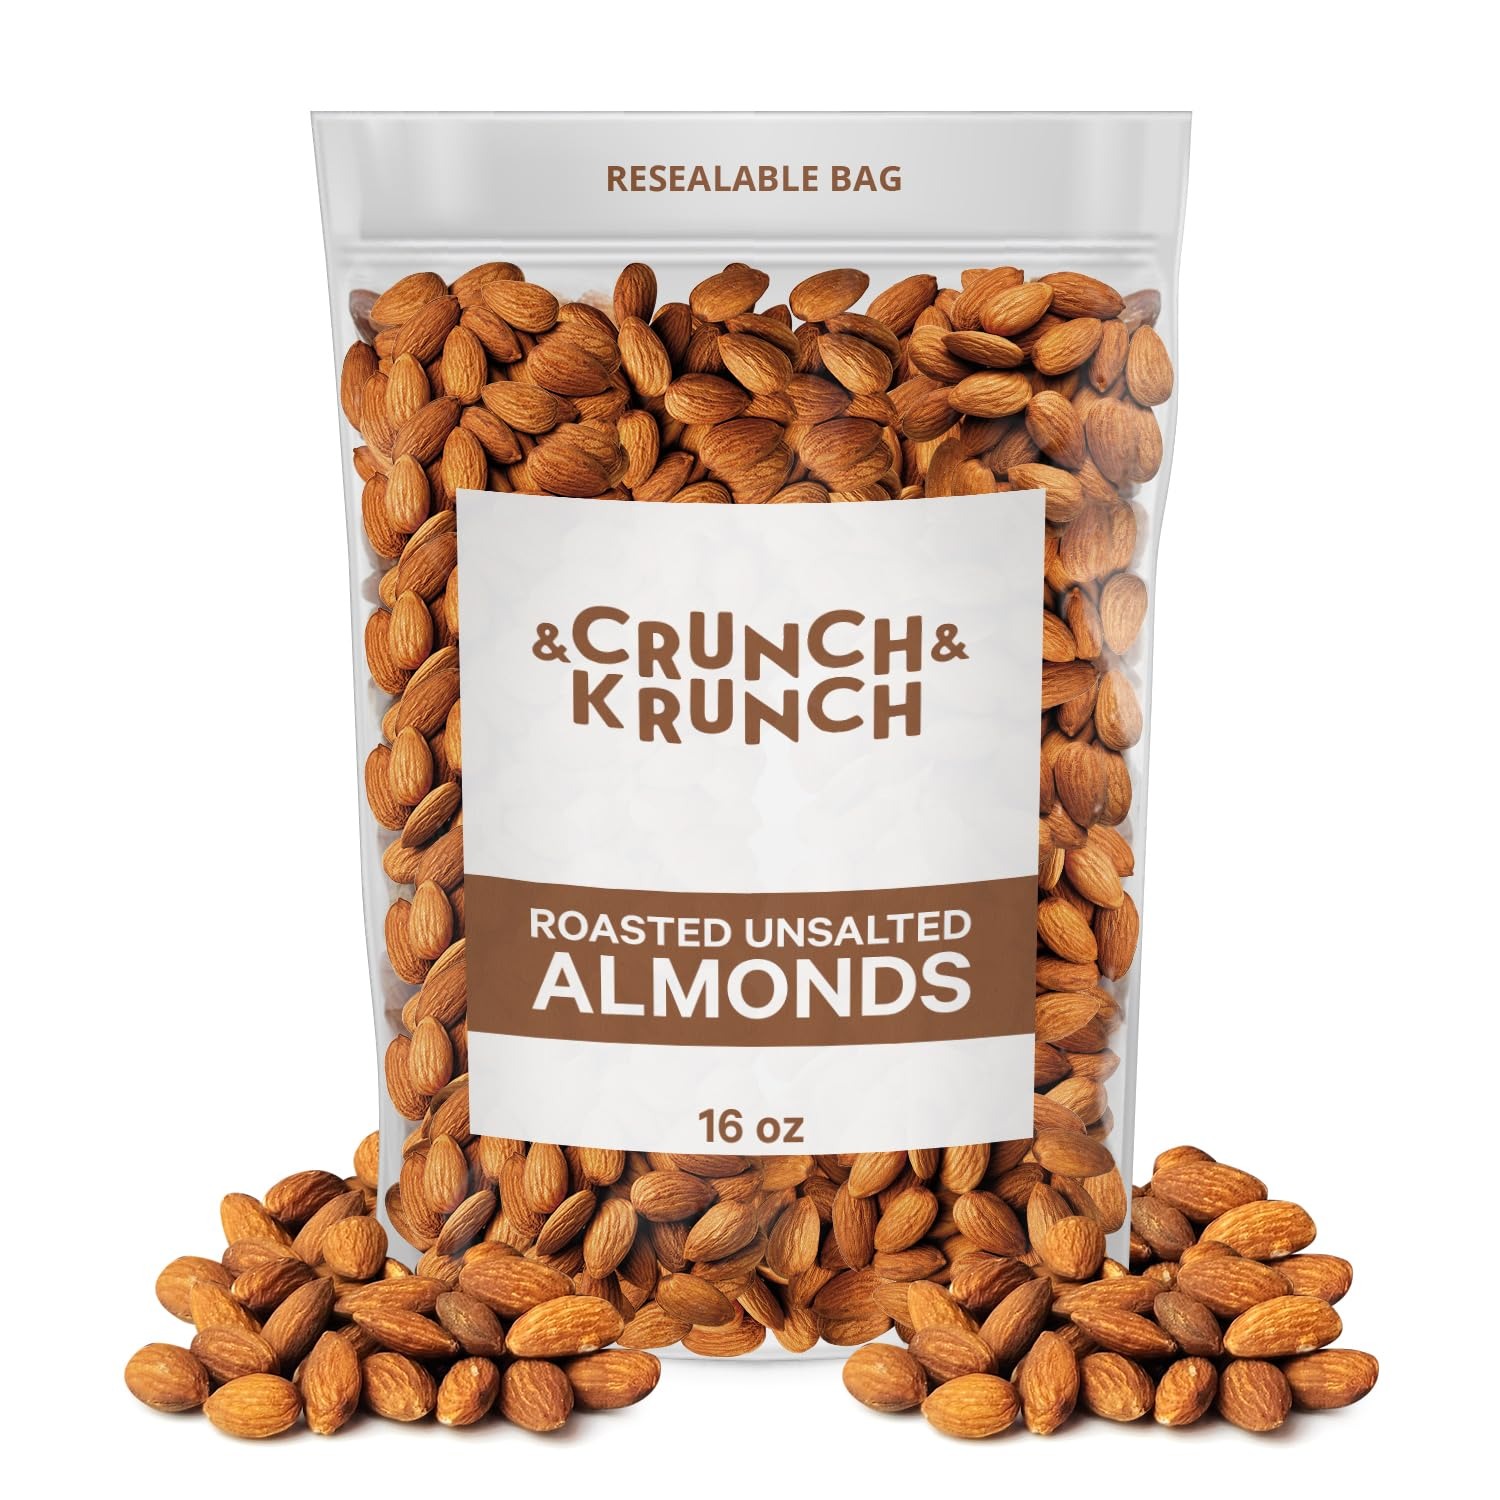
Item Name: Roasted Almonds Unsalted - Fresh and Delicious Guilt Free Healthy Keto Snack Whole Unsalted Nuts Steam Pasteurized Packed in Resealable Bag, Low Calories, Vegan, Gluten-Free, 1lb
Bullet Point 1: 🥜IRRESISTIBLE FRESHNESS AND FLAVOR - Indulge in the exquisite taste of Crunch & Krunch Premium Oil Roasted Unsalted Almonds. Our slow oil roasting process ensures that every almond bursts with natural flavor, maintaining their freshness and crunchiness. Elevate your snacking experience with guilt-free enjoyment
Bullet Point 2: 🥜WHOLESOME GUILT-FREE SNACKING - Satisfy your cravings while staying true to your health goals with our unsalted almonds. Packed with essential nutrients, these whole unsalted nuts are an ideal keto and paleo diet snack. Low in calories, high in plant-based protein, and gluten-free, they offer a satiating and wholesome snacking option
Bullet Point 3: 🥜UNCOMPROMISED QUALITY AND SAFETY - Experience the assurance of steam pasteurized almonds, meticulously processed to retain their nutritional integrity. Our kosher certified gourmet kosher food exemplifies quality, making it a trusted choice for those who prioritize purity and excellence in their snacking regimen
Bullet Point 4: 🥜CONVENIENCE REDEFINED - Embrace convenience with our resealable bag design. Whether you're at home, work, or on-the-go, our unsalted almonds snack pack remains fresh and ready to provide a burst of energy and flavor. Say goodbye to unnecessary temptations and hello to a smart snacking solution
Bullet Point 5: 🥜DELIGHT IN EVERY BITE, RESPONSIBLY - Enjoy a snack that aligns with your values. Our non-GMO roasted almonds not only cater to your taste buds but also respect the environment. By choosing Crunch & Krunch, you're embracing a commitment to sustainable sourcing and ethical choices without compromising on taste or quality
Product Description: <p><b>Elevate Your Snacking Experience with Crunch & Krunch Premium Oil Roasted Unsalted Almonds!</b></p><p>Indulge in a tantalizing symphony of flavor and health benefits with our Premium Oil Roasted Unsalted Almonds. Crafted to perfection, each almond is slow oil roasted to preserve its natural freshness and exceptional crunchiness. Say goodbye to mundane snacking and immerse yourself in an explosion of taste that will keep you coming back for more.</p><p><b>Guilt-Free Delight for Your Taste Buds and Well-being!</b></p><p>Experience the joy of guilt-free snacking as you munch on these whole unsalted nuts. Designed for keto and paleo enthusiasts, our almonds offer a low-calorie, plant-based protein-packed solution to conquer your cravings. Gluten-free and vegan, they cater to various dietary needs, making health-conscious choices deliciously simple.</p><p><b>Unrivaled Quality and Safety Assured!</b></p><p>Trust in the integrity of every bite you take with our steam pasteurized almonds. This meticulous process ensures that you enjoy not only exceptional flavor but also unbeatable quality and safety. Our commitment to kosher certification further underlines our dedication to providing you with gourmet kosher food that meets the highest standards.</p><p><b>Sealed Freshness, Unleashed Convenience!</b></p><p>Unleash the convenience of resealable packaging that keeps the almonds as fresh as the day they were roasted. Whether you're on a hike, at the office, or simply enjoying a cozy evening at home, our 1lb bag of unsalted almonds remains ready to fuel your day with a burst of energy and flavor.</p><p><b>Experience the Future of Wholesome Snacking!</b></p><p>Discover a new snacking era where taste meets ethics. Our gluten-free, non-GMO almonds exemplify sustainable sourcing, letting you savor each bite while bettering the world.</p><p><b>Choose Crunch & Krunch for unparalleled taste and responsible enjoyment. Click the "Add to Cart" button now!</b></p>
Value: 16.0
Unit: Ounce

Price: 18.66